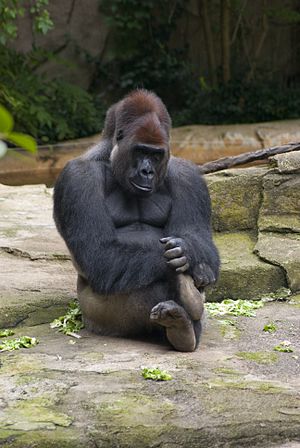
Harambe
Harambe i færd med at sidde ned.
Harambe var en gorilla, der blev skudt og dræbt i Cincinnati Zoo i USA den 28. maj 2016, da en lille dreng kravlede ned i hans bur. Zoo-folkene troede, at Harambe var ved at skade barnet, og skød ham derfor for at kunne redde drengen.